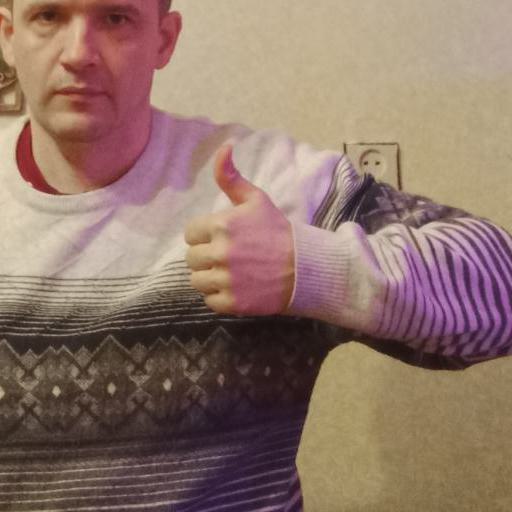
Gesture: like